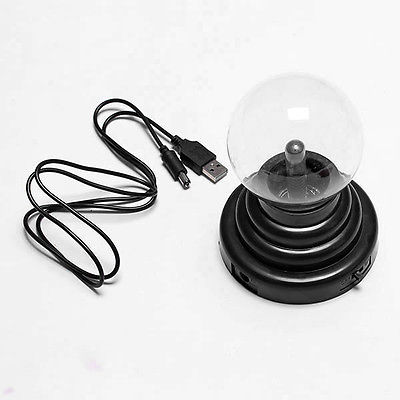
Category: lamp